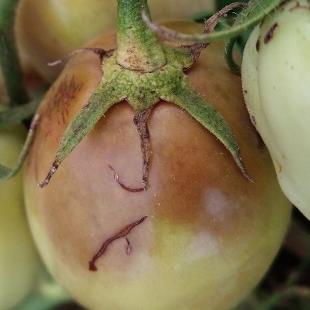
Crop: Tomato
Condition: tomato-late-blight-d